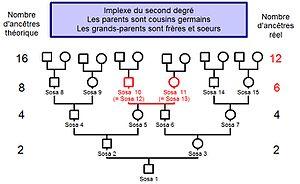
Exemple d'implexe avec 6 AGP / 8
Un implexe dans un arbre généalogique est un même ancêtre apparaissant à plusieurs endroits de l’arbre. La notion se rattache à celle de consanguinité définie par le droit canonique puis par le Code civil, mais l'évolution de la génétique ayant donné un sens tout différent à ce terme, il est préférable de ne pas l’utiliser.